Sverdrup (crater)

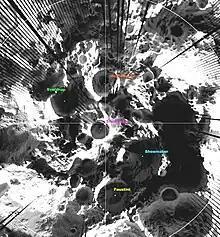
Sverdrup Crater as imaged by Diviner.

Sverdrup is a lunar impact crater that is located about one crater diameter from the southern pole of the Moon. It lies on the far side of the Moon with respect to the Earth, in an area of the surface that is only illuminated by very oblique light from the Sun. The interior part of the crater is cloaked in perpetual darkness, and thus has not been mapped using photography. Portions of the rim are illuminated, however, and give the appearance of a worn formation that has been intruded upon by adjacent formations.